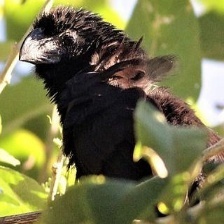
Species: GROVED BILLED ANI
Scientific name: CROTOPHAGA SULCIROSTRIS